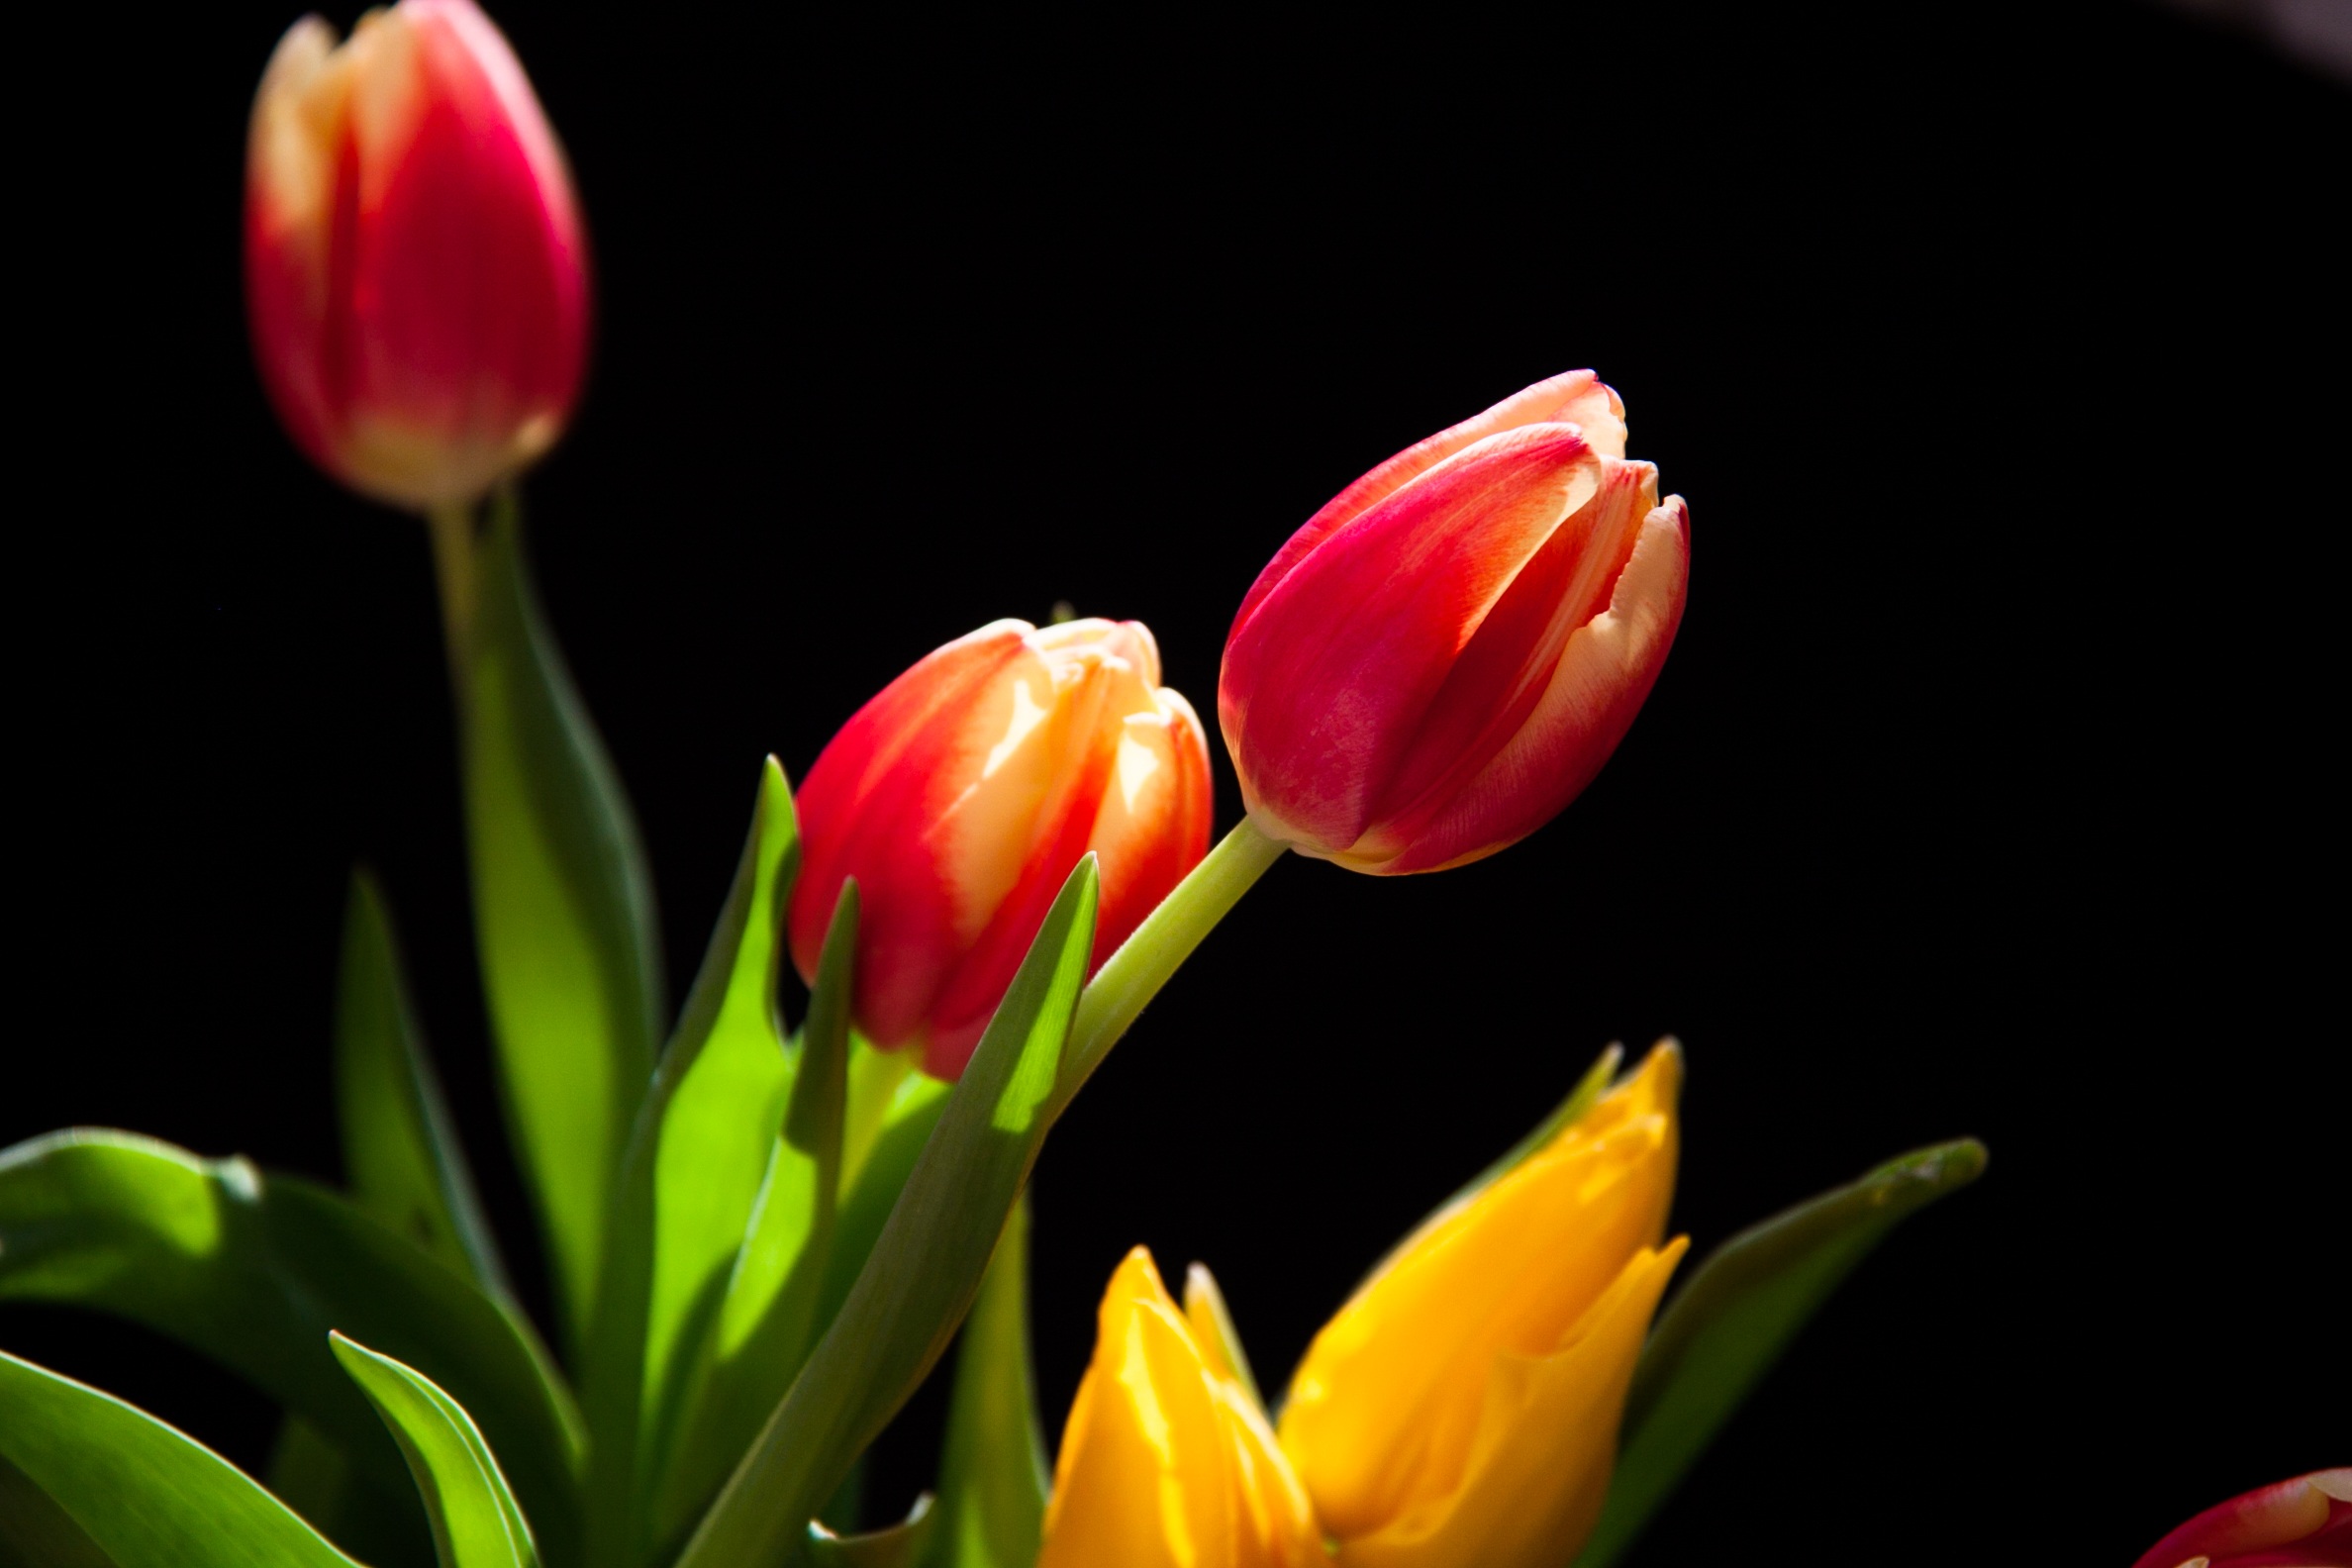
nature, blossom, plant, flower, petal, tulip, orange, red, yellow, flora, flowers, tulips, macro photography, flowering plant, lily family, plant stem, land plant